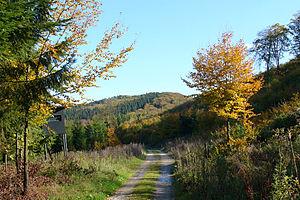
La forêt de Teutberg, aussi appelée mur Teutonique, en allemand Teutoburger Wald, est une chaîne de montagnes d'Allemagne située en Basse-Saxe et en Rhénanie-du-Nord-Westphalie. Elle a pendant longtemps été considérée comme le site probable de la bataille de Teutobourg qui, en l'an 9 apr. J.-C., vit les guerriers germains menés par Arminius écraser trois légions romaines. Jusqu'à la fin du XIXᵉ siècle la montagne et la forêt étaient connues sous le nom d'Osning.